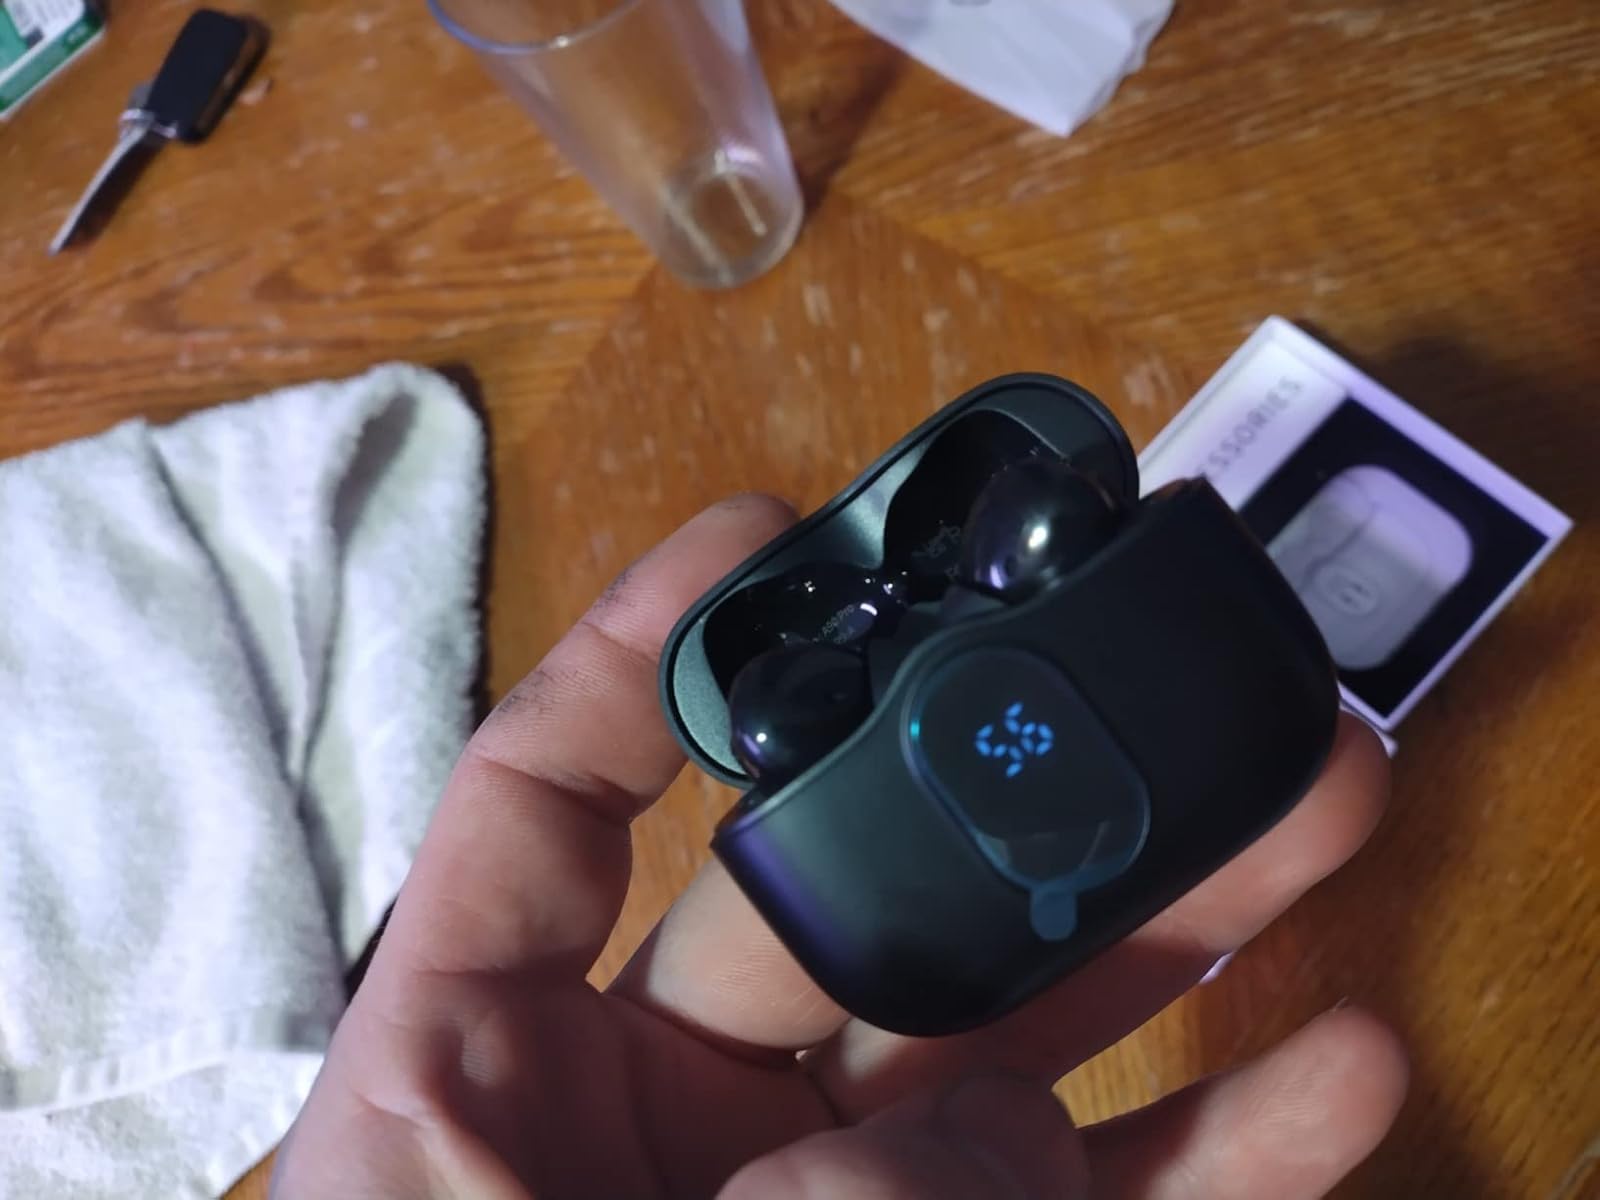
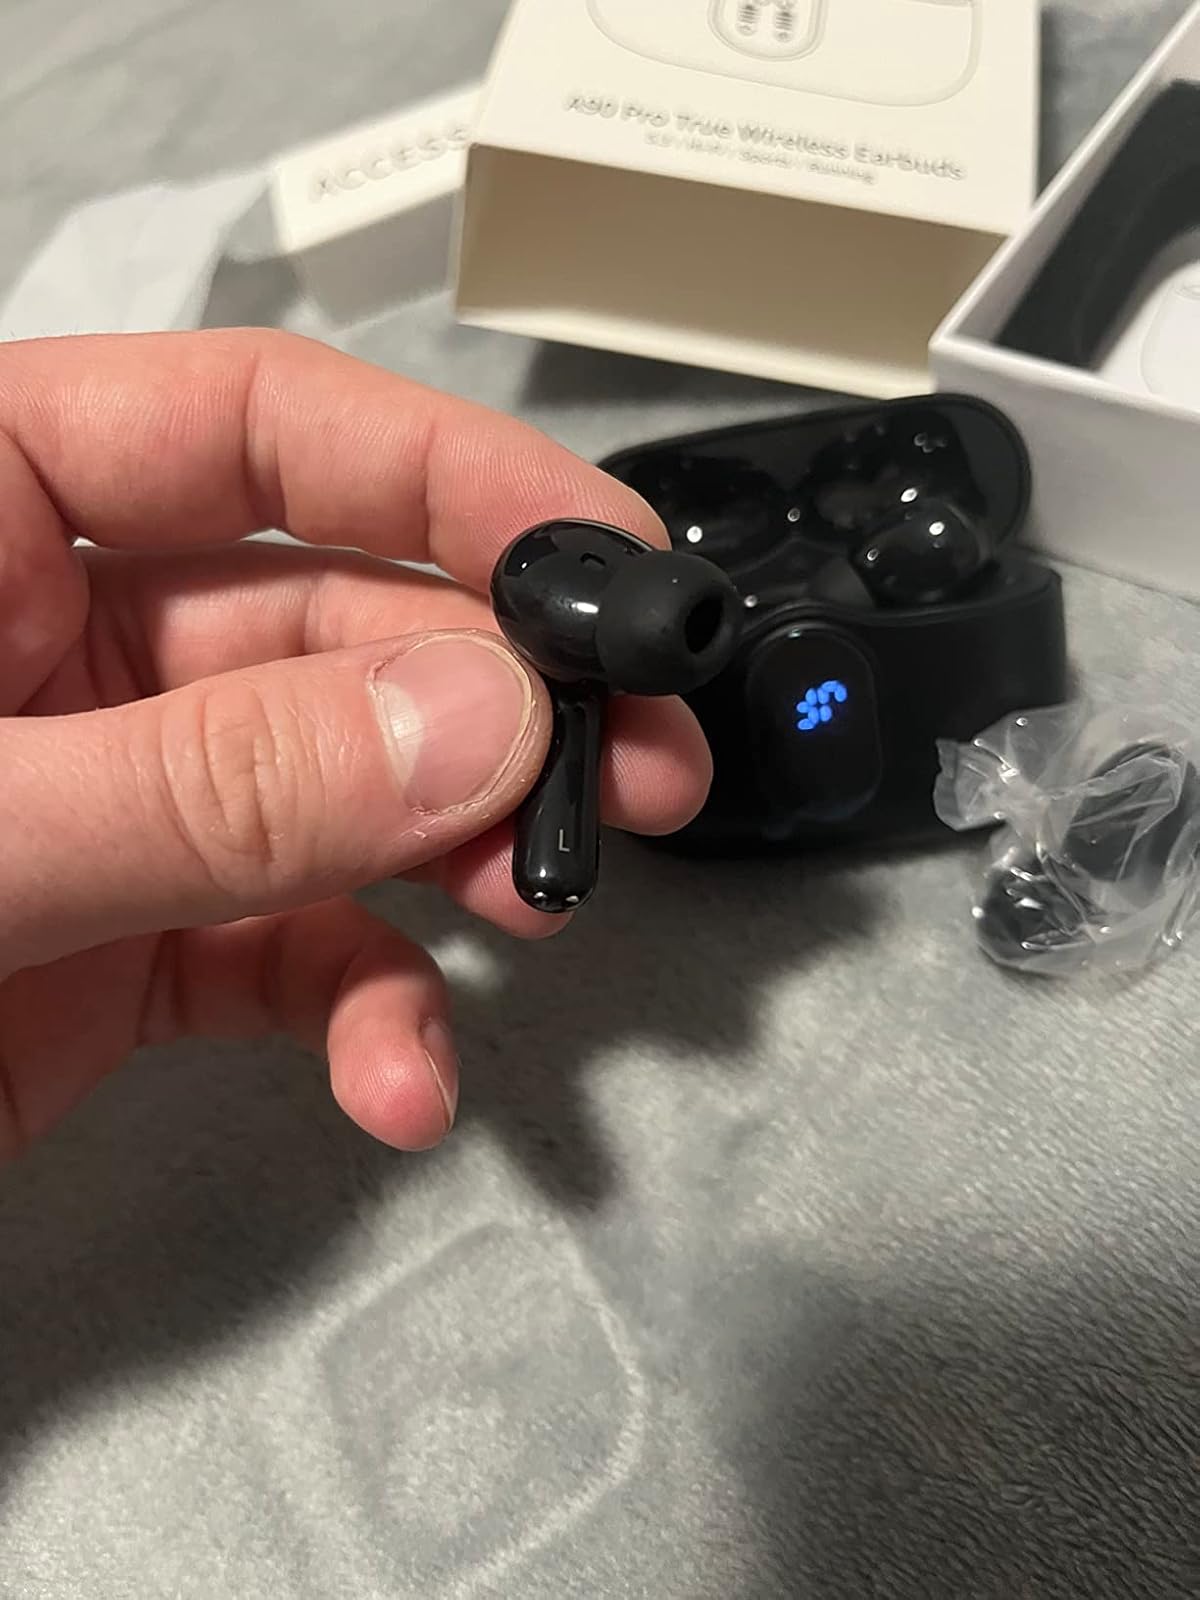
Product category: earbuds
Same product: yes